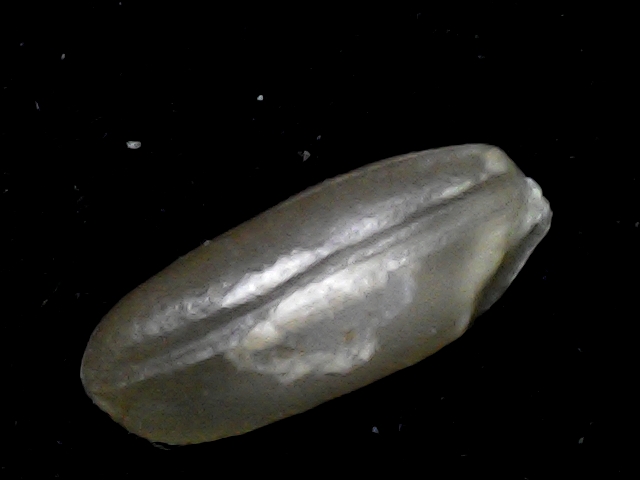
Rice variety: BD76